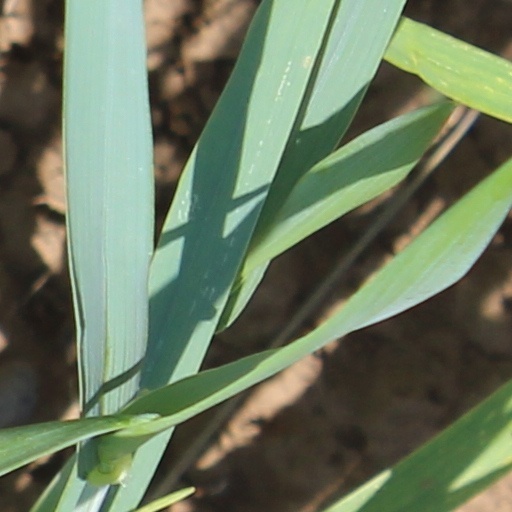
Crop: wheat